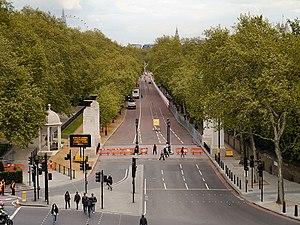
Constitution Hill est une avenue de Londres.